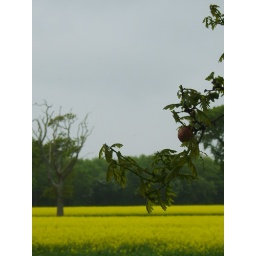
i wanted to capture the golden background with the focus capturing the smaler tree branch in front